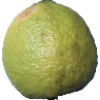
Label: limes